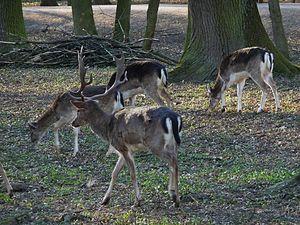
Le daim européen est un mammifère artiodactyle ruminant de la famille des cervidés, le mâle portant de grands bois plats et palmés.